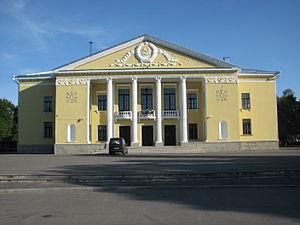
Kohtla-Järve est la quatrième plus grande ville d'Estonie, elle forme la Commune urbaine de Kohtla-Järve.